Popolopen

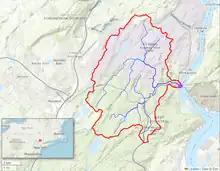
Map of the Popolopen Creek watershed

Local usage applies "Hell Hole" to a series of small plunge pools within this gorge, although the usage contradicts the U.S. Geological Survey maps and other widely used sources.